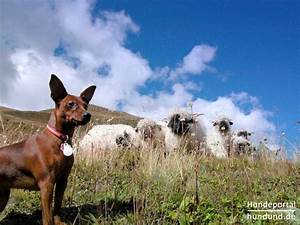
Label: dog